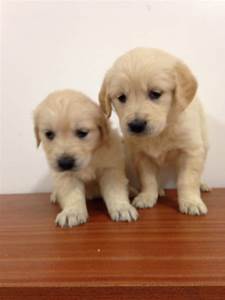
Label: dog